Turkish Argentines

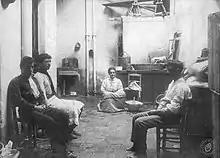
Courtyard of a house of Ottoman immigrants, in the Tres Sargentos Passage, Buenos Aires, 1912.

Turkish Argentines are Argentine citizens of full or partial Turkish ancestry. In 2015, The International Organization for Migration (IOM) estimated that there are 635 Turkish immigrants residing in Argentina.